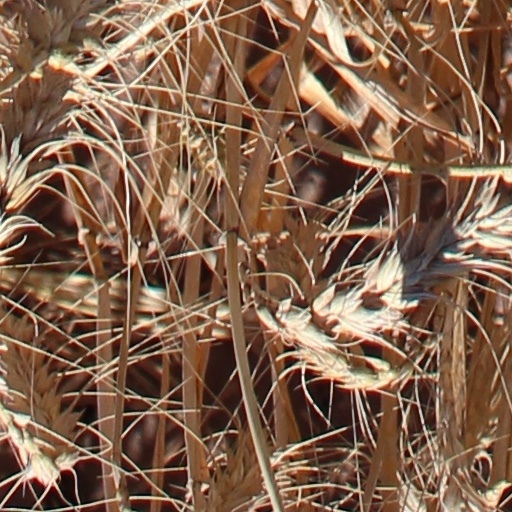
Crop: wheat